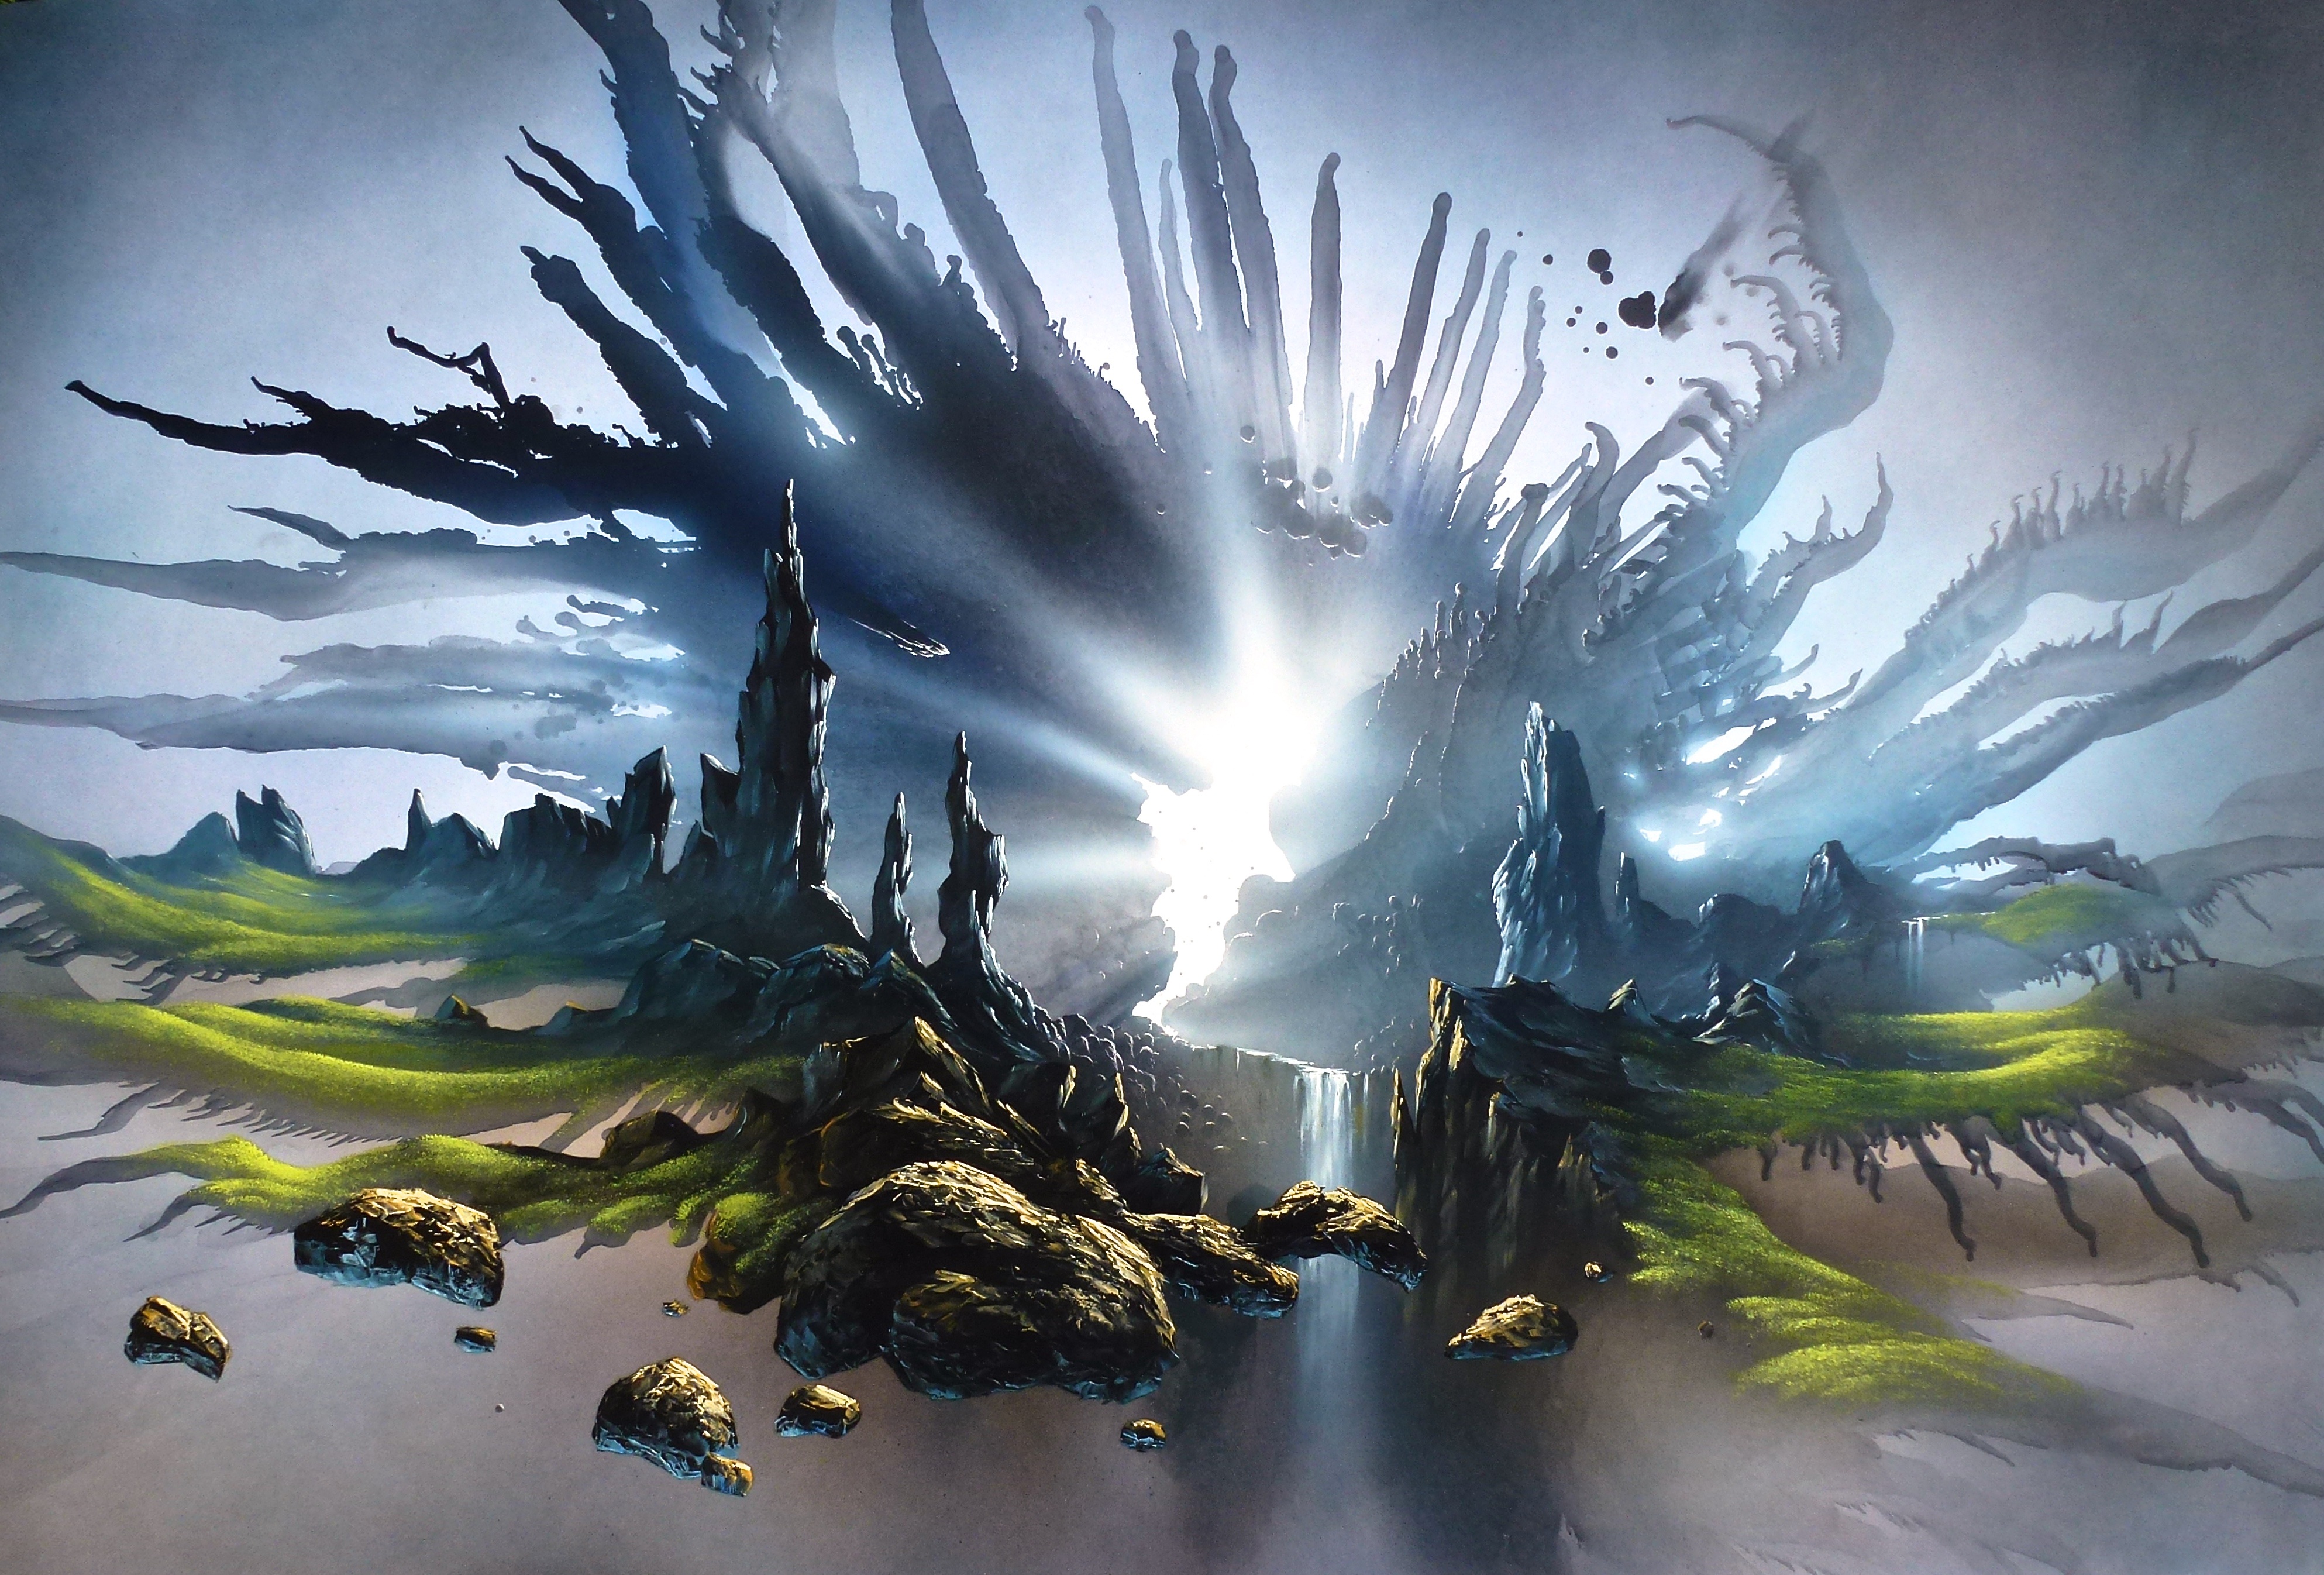
landscape, rock, light, atmosphere, mystical, gorge, terrain, lighting, artwork, painting, art, dream, mysterious, drawing, dynamic, surreal, beautiful, image, fantasy, mood, magical, screenshot, acrylic, mysticism, airbrush, computer wallpaper, fantasy picture